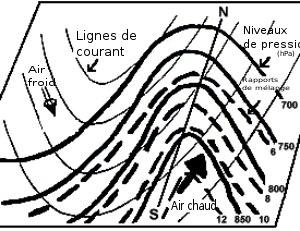
L’analyse isentropique en météorologie est une technique pour déterminer le trajet vertical et latéral que suivra une particule d’air lors d’un processus adiabatique dans l'atmosphère libre. Elle est basée sur l'étude de cartes météorologiques ou de coupes verticales des valeurs de température potentielle constantes. La transformation de l'état de la particule d’air suivant ces iso-surfaces donne un bilan nul des échanges thermiques avec l'environnement. Ces analyses permettent aussi de connaître la stabilité de l’air si une particule d’air les croisent dans la verticale.